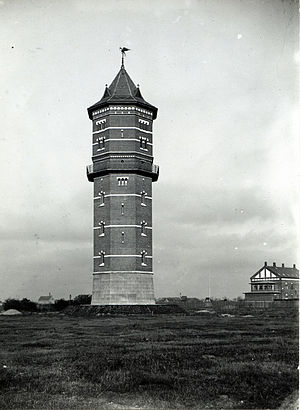
Lergravsparken
Sundby Vandtårn kort efter opførelsen.
Lergravsparken er en park i Sundbyøster i København. Parken ligger omgivet af Lergravsvej mod nord, Østrigsgade mod vest og Øresundsvej mod syd. Lergravsparken Station ligger i et hjørne af parken, mens folkeskolen Lergravsparkens Skole ligger lige vest for parken.